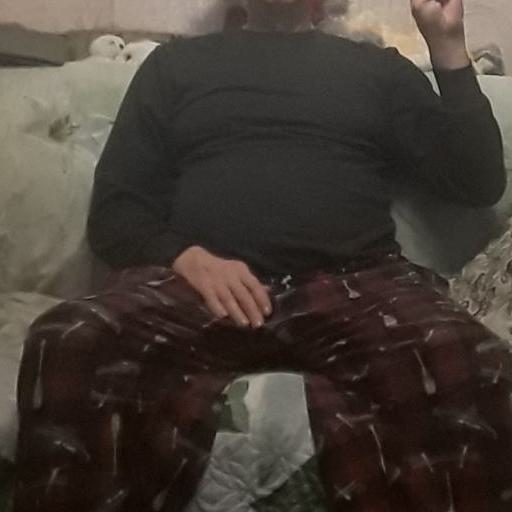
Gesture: no_gesture